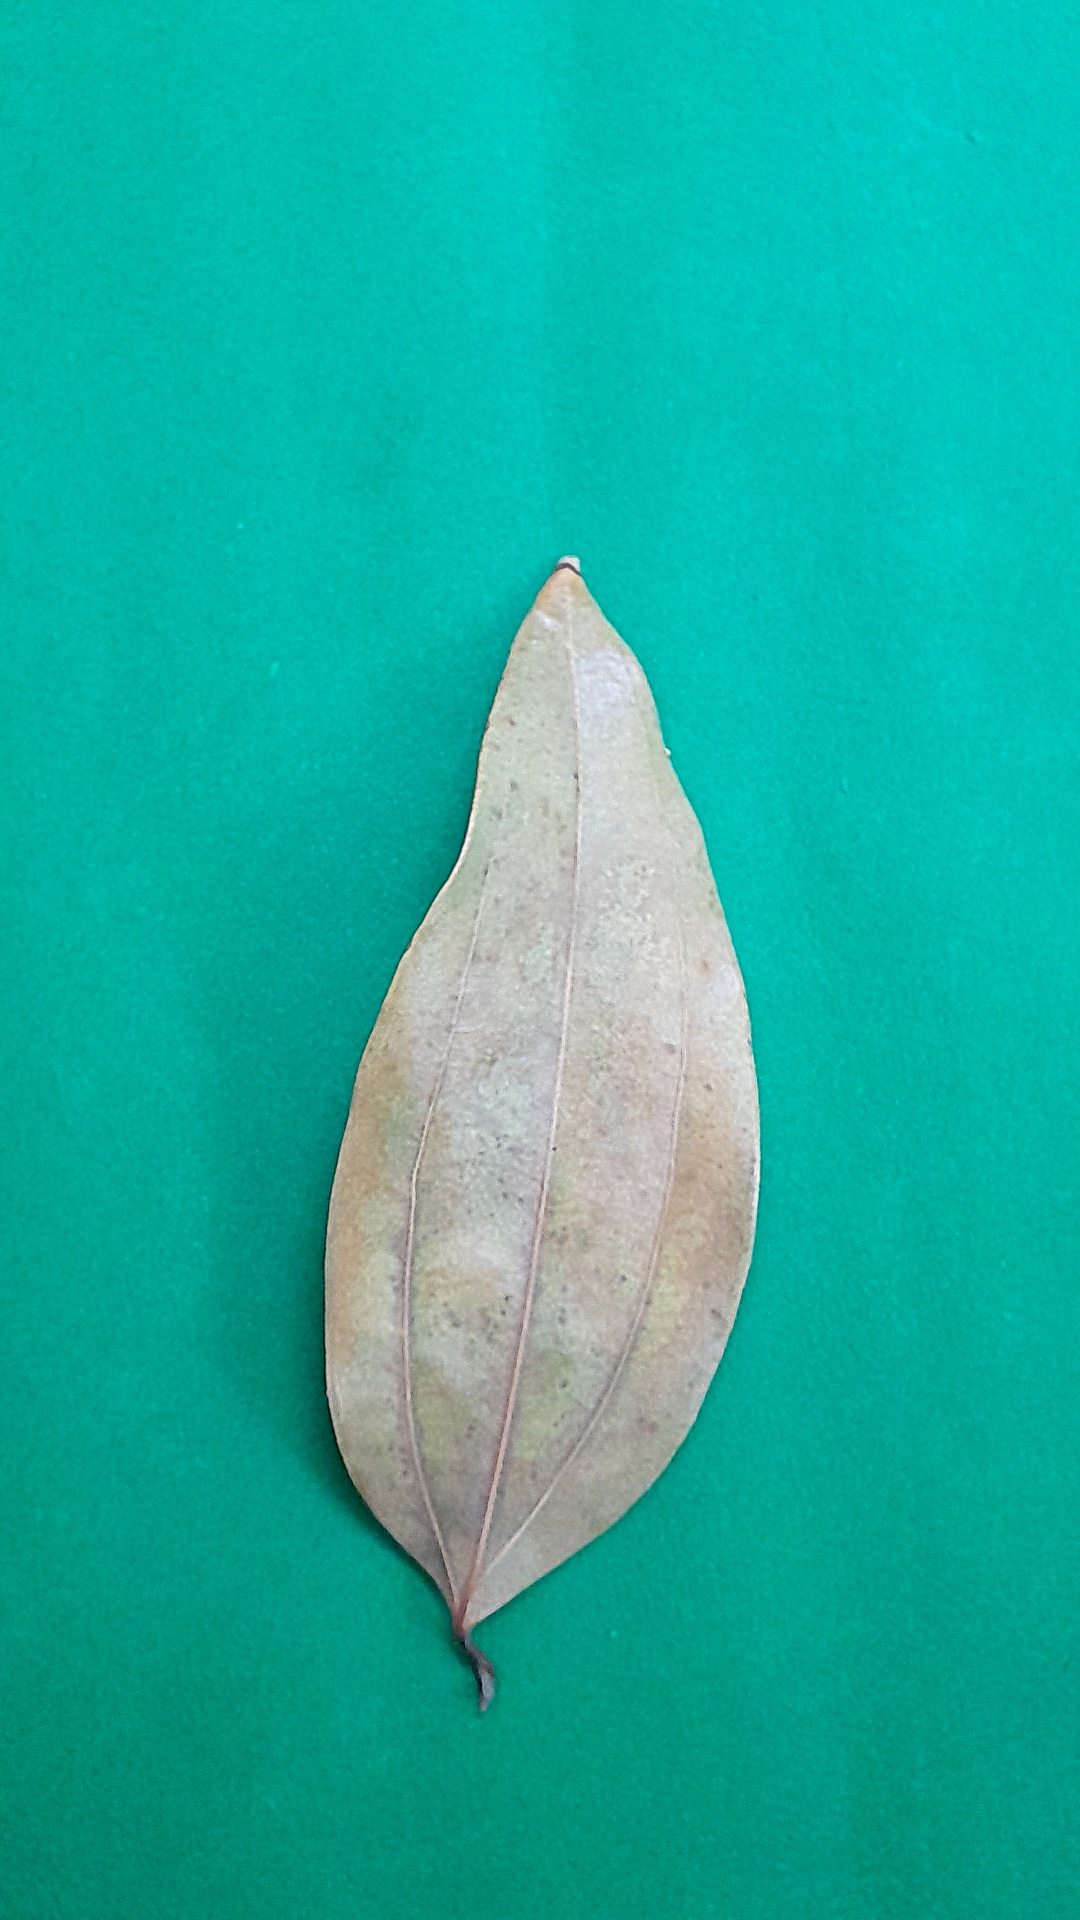
Label: Dry Leaf